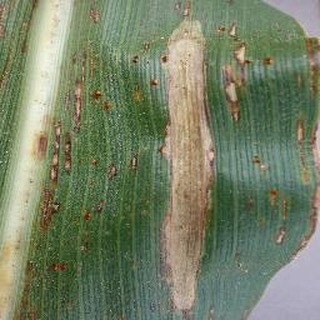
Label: corn_northern_leaf_blight